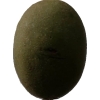
Label: nut